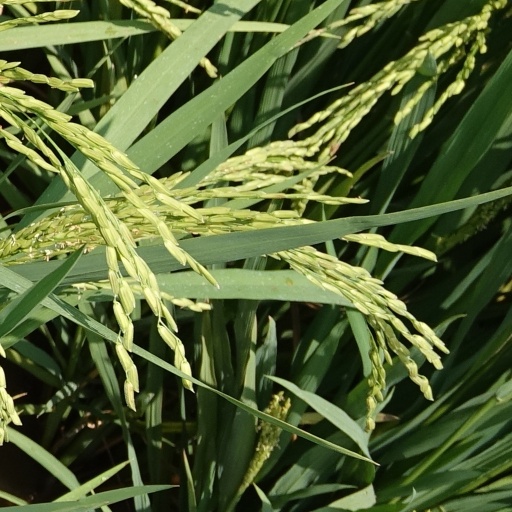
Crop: rice